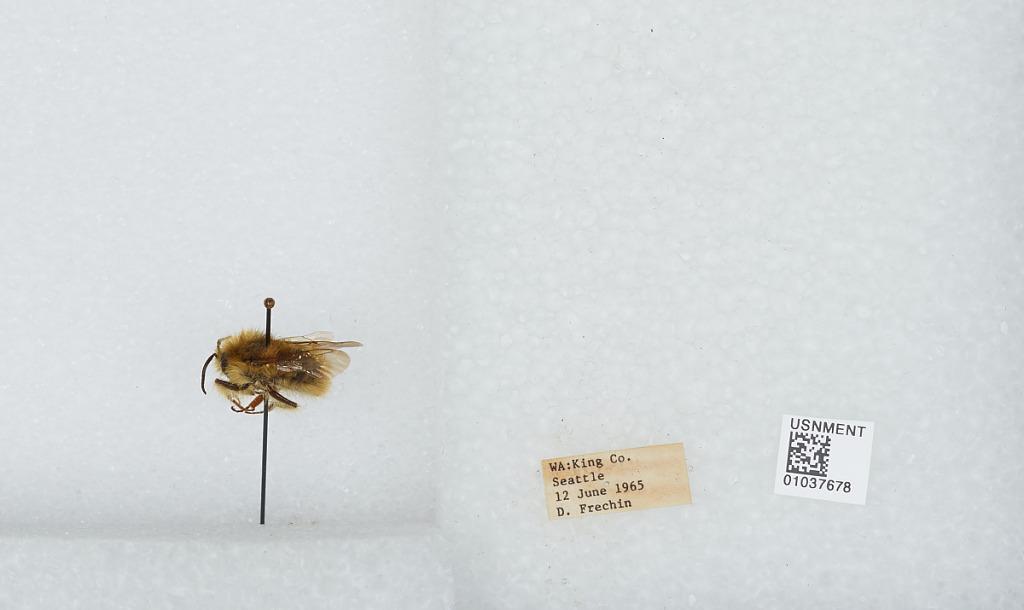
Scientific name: Bombus (Pyrobombus) mixtus Cresson
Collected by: D. Frechin
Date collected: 1965-6-12
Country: United States
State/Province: Washington
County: King
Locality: Seattle
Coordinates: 47.6097, -122.333